Royal Albert Dock, Liverpool

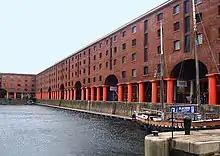
The Albert Dock's design allowed ships to lay up and be loaded and unloaded directly from the large warehouses.

The history of the Albert Dock dates back to 1837, when Jesse Hartley first began the development of plans for a combined dock and warehouse system. The plans drawn up by Hartley and fellow civil engineer Philip Hardwick for the Albert Dock were at the time considered quite 'radical', as they envisioned the loading and unloading of ships directly from the warehouses. However, this idea was not new, and as far back as the 1803 Warehousing Act, legislation had been passed to allow this form of development to occur, whilst the concept was first actually used in the construction of St Katharine's Dock in London, which was opened in 1828. As part of the development process, Hartley was eager to test the fire resistance of any particular design by constructing an by dummy structure, filling it with timber and tar, and setting it alight. After testing several structural designs he settled on the combination of cast iron, brick, sandstone and granite. The design was submitted for planning permission in 1839 although it was not until 1841, when the bill authorising the design of the dock was eventually passed by Parliament, that construction was allowed to begin.